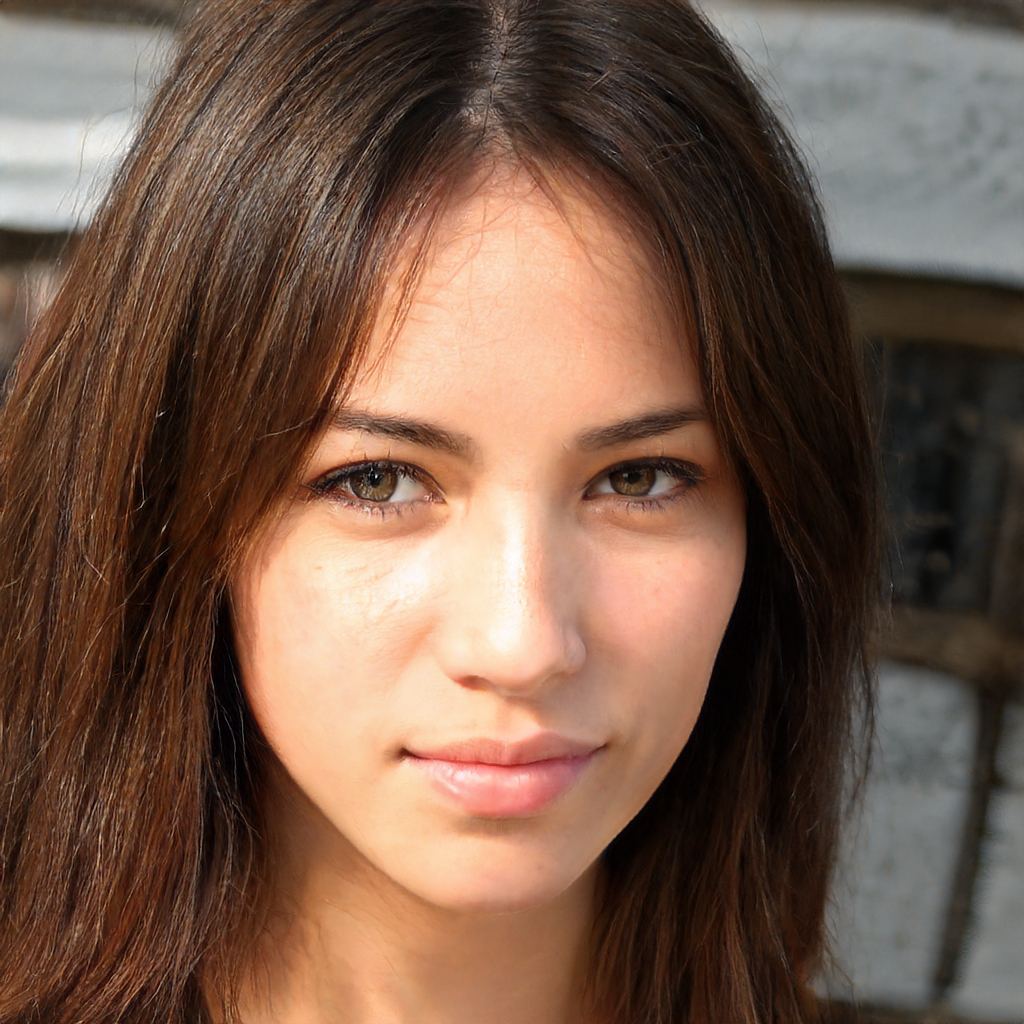
Gender: Female